Leeds General Infirmary

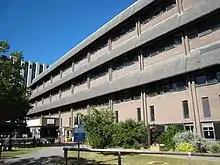
Clarendon Wing

This 1984 building is Leeds Children's Hospital. When first opened it replaced the old woman's hospital which was located about 1/4 mile away. This was built to be self governing from the rest of the main hospital. Clarendon wing had its own kitchens, laboratories, operating theatres and loading bay. It is separate building of dark brick and grey slate with four storeys around a central courtyard. The Leeds Inner Ring Road runs in a tunnel underneath it.